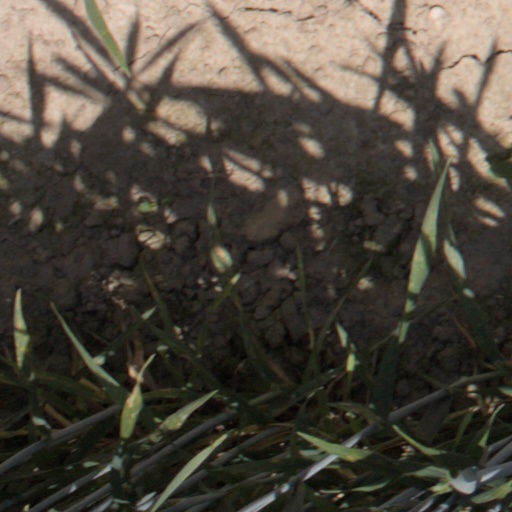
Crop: wheat